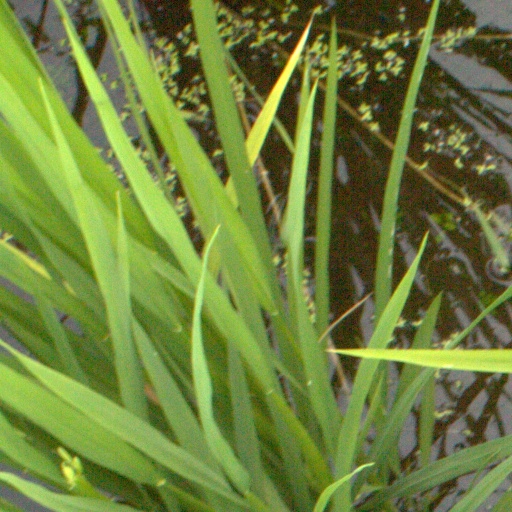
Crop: rice